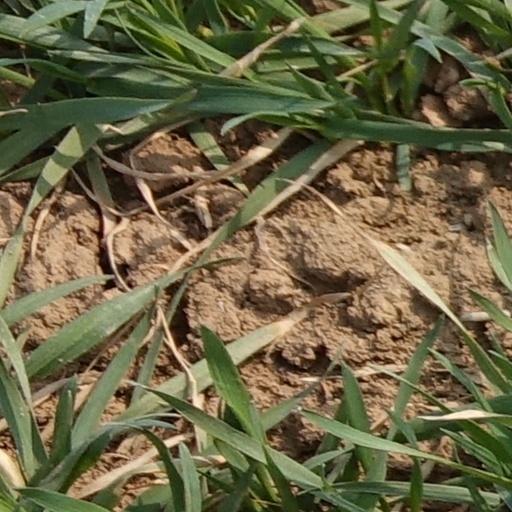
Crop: wheat